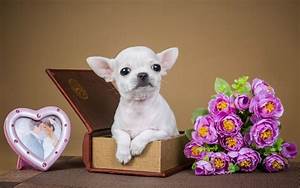
Label: dog